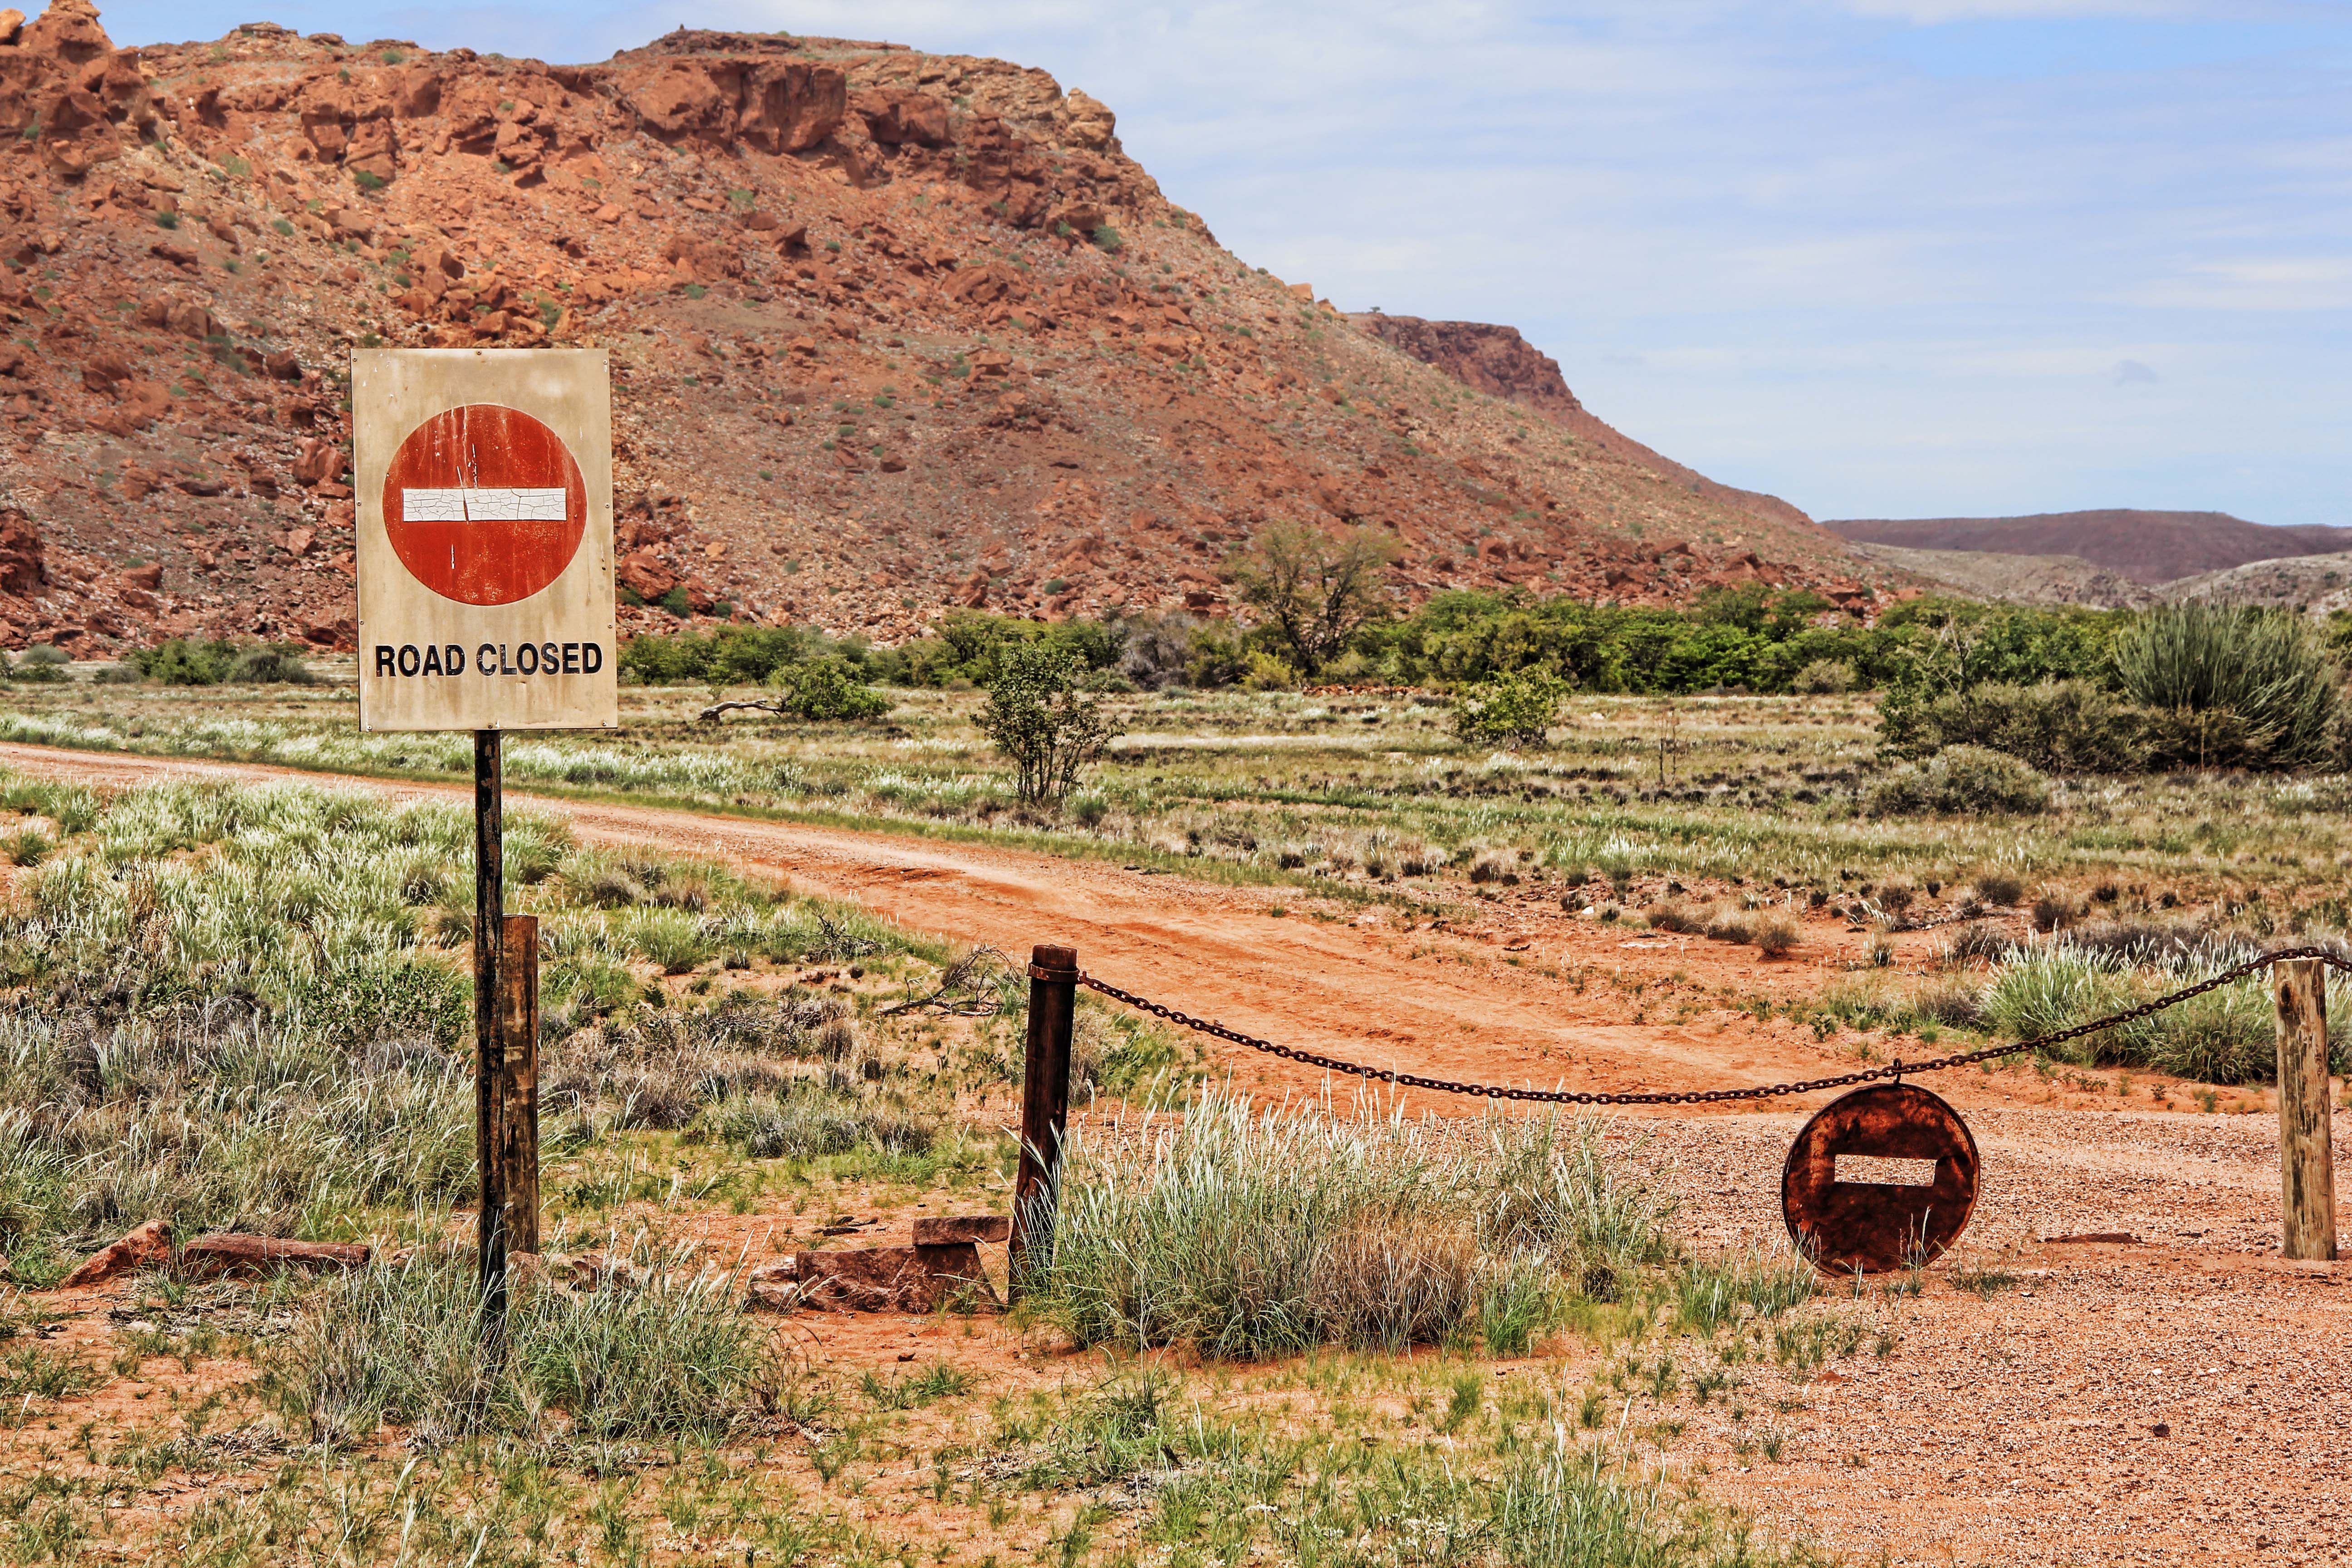
landscape, trail, field, prairie, chain, old, valley, ranch, brown, soil, agriculture, rusty, shield, plateau, rusted, locked, lapsed, rural area, no trespassing